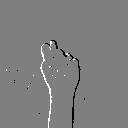
ASL letter: t